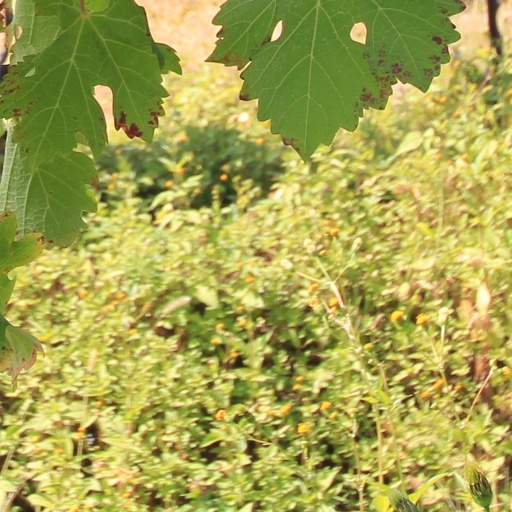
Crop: grape